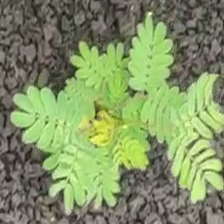
Weed species: Dwarf_cassia_(Chamaecrista pumila)